Kerstin Tidelius

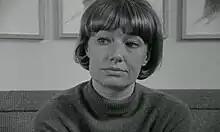

Born in Stockholm, she worked mainly on stage with a total of about 20 film and TV appearances. Her most notable performances were Ingrid Löfgren in the long running Swedish TV series "Hem till byn" and a supporting role as Henrietta Vergérus, the bishop's sister, in "Fanny and Alexander" by Ingmar Bergman.